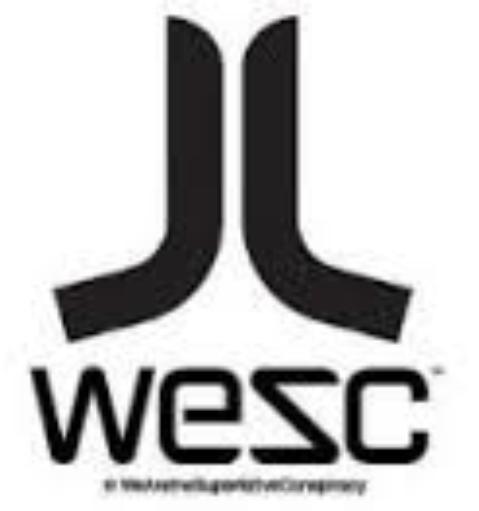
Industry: Clothes